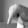
ASL letter: Q